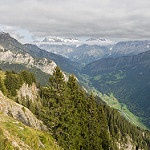
Label: mountain